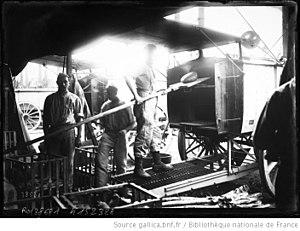
Essai de fours à pain mobile par l'armée à Argenteuil en mai 1914.
Le plan XVII est un plan militaire de l'Armée française préparé en 1913, applicable à partir du 15 avril 1914 et mis en œuvre le 2 août de la même année, au déclenchement de la Première Guerre mondiale. Il doit son nom au fait d'être le 17ᵉ depuis la fin de la guerre franco-allemande de 1870.